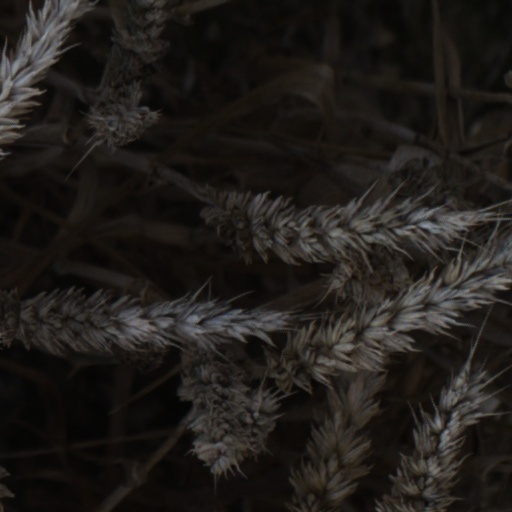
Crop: wheat